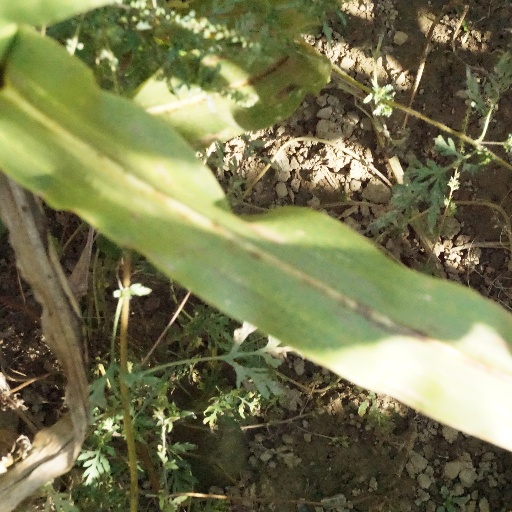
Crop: maize; corn